Answer in natural language. Where is black colour tv stand (marked A) with respect to blue two-seater sofa with green and blue cushions (marked B)? Choose between the following options: left or right
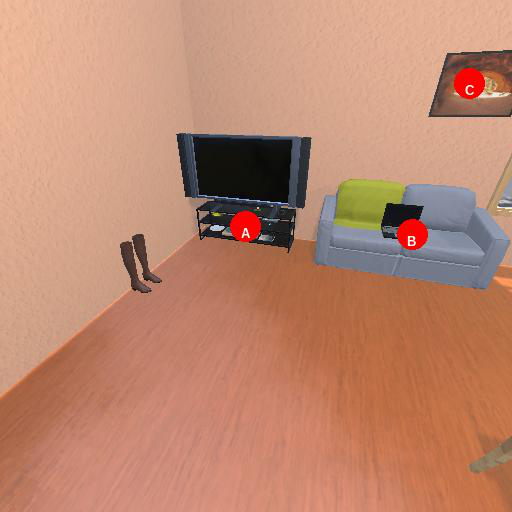
<answer>left</answer>